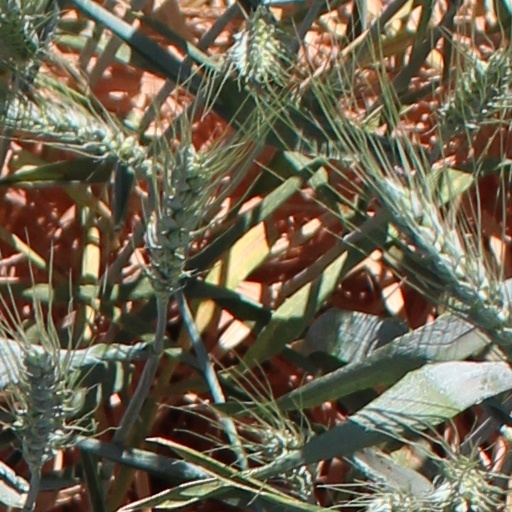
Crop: wheat